Occupy Portland

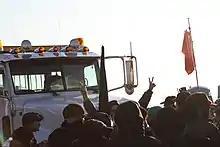
Protesters block a truck trying to enter Terminal 5 of the Port of Portland

At 12:01 AM on November 13, Adams gave the order for the Portland Police Bureau to clear out and dismantle the park. Roughly 70% of the campers left promptly, though the remaining 30% stayed. In the following hours, thousands of Portlanders arrived to see events unfold. some Portlanders came in support of the protesters and others came to see how the police would end the occupation. During the night, the police both advanced and pulled back twice with reports of scattered violence. A mounted police officer's horse stepped on a person's foot, a policeman was hit by a firework, and another policeman was hit with a water bottle.